Santa Rosa, Laguna

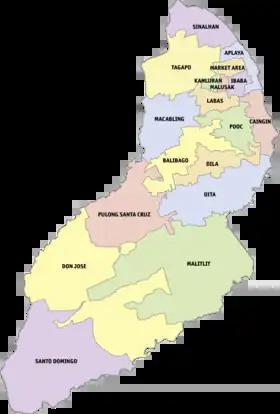

On February 5, 1945, the town was abandoned by Japanese soldiers when the local guerrilla resistance movement, with support from the American and Filipino military contingent, entered the town, where skirmishes, torture, and deaths occurred.